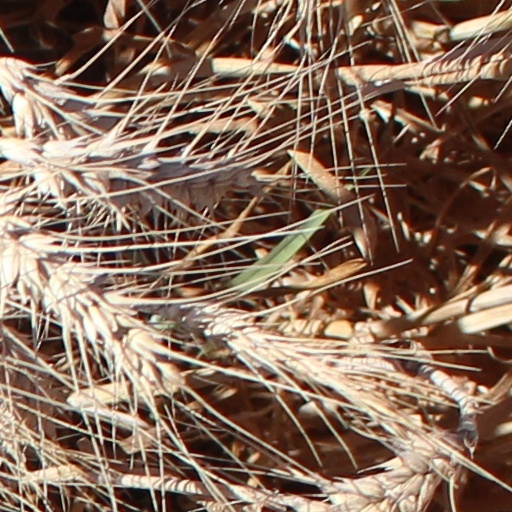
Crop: wheat